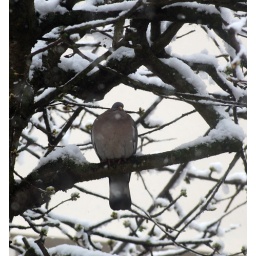
pigeon with a small head in a tree